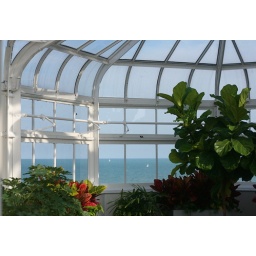
favorite spot on campus- green house view over the lake in mundelein/fine arts building